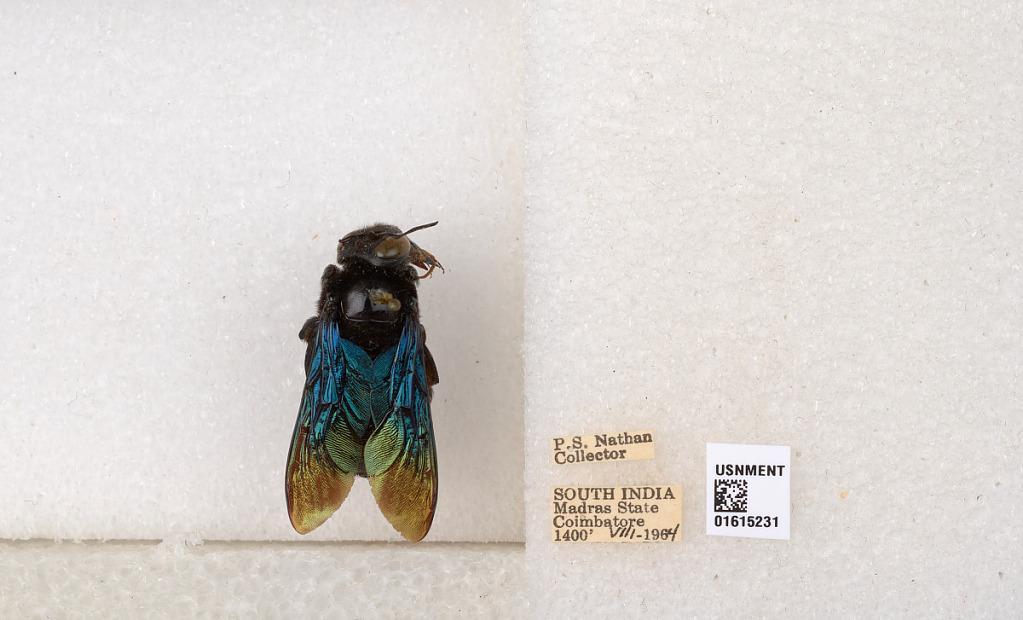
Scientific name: Xylocopa (Biluna) auripennis auripennis Lepeletier
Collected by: P. Nathan
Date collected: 1964-8-1
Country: India
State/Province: Tamil Nadu
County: Coimbatore
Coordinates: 10.9955, 76.9034